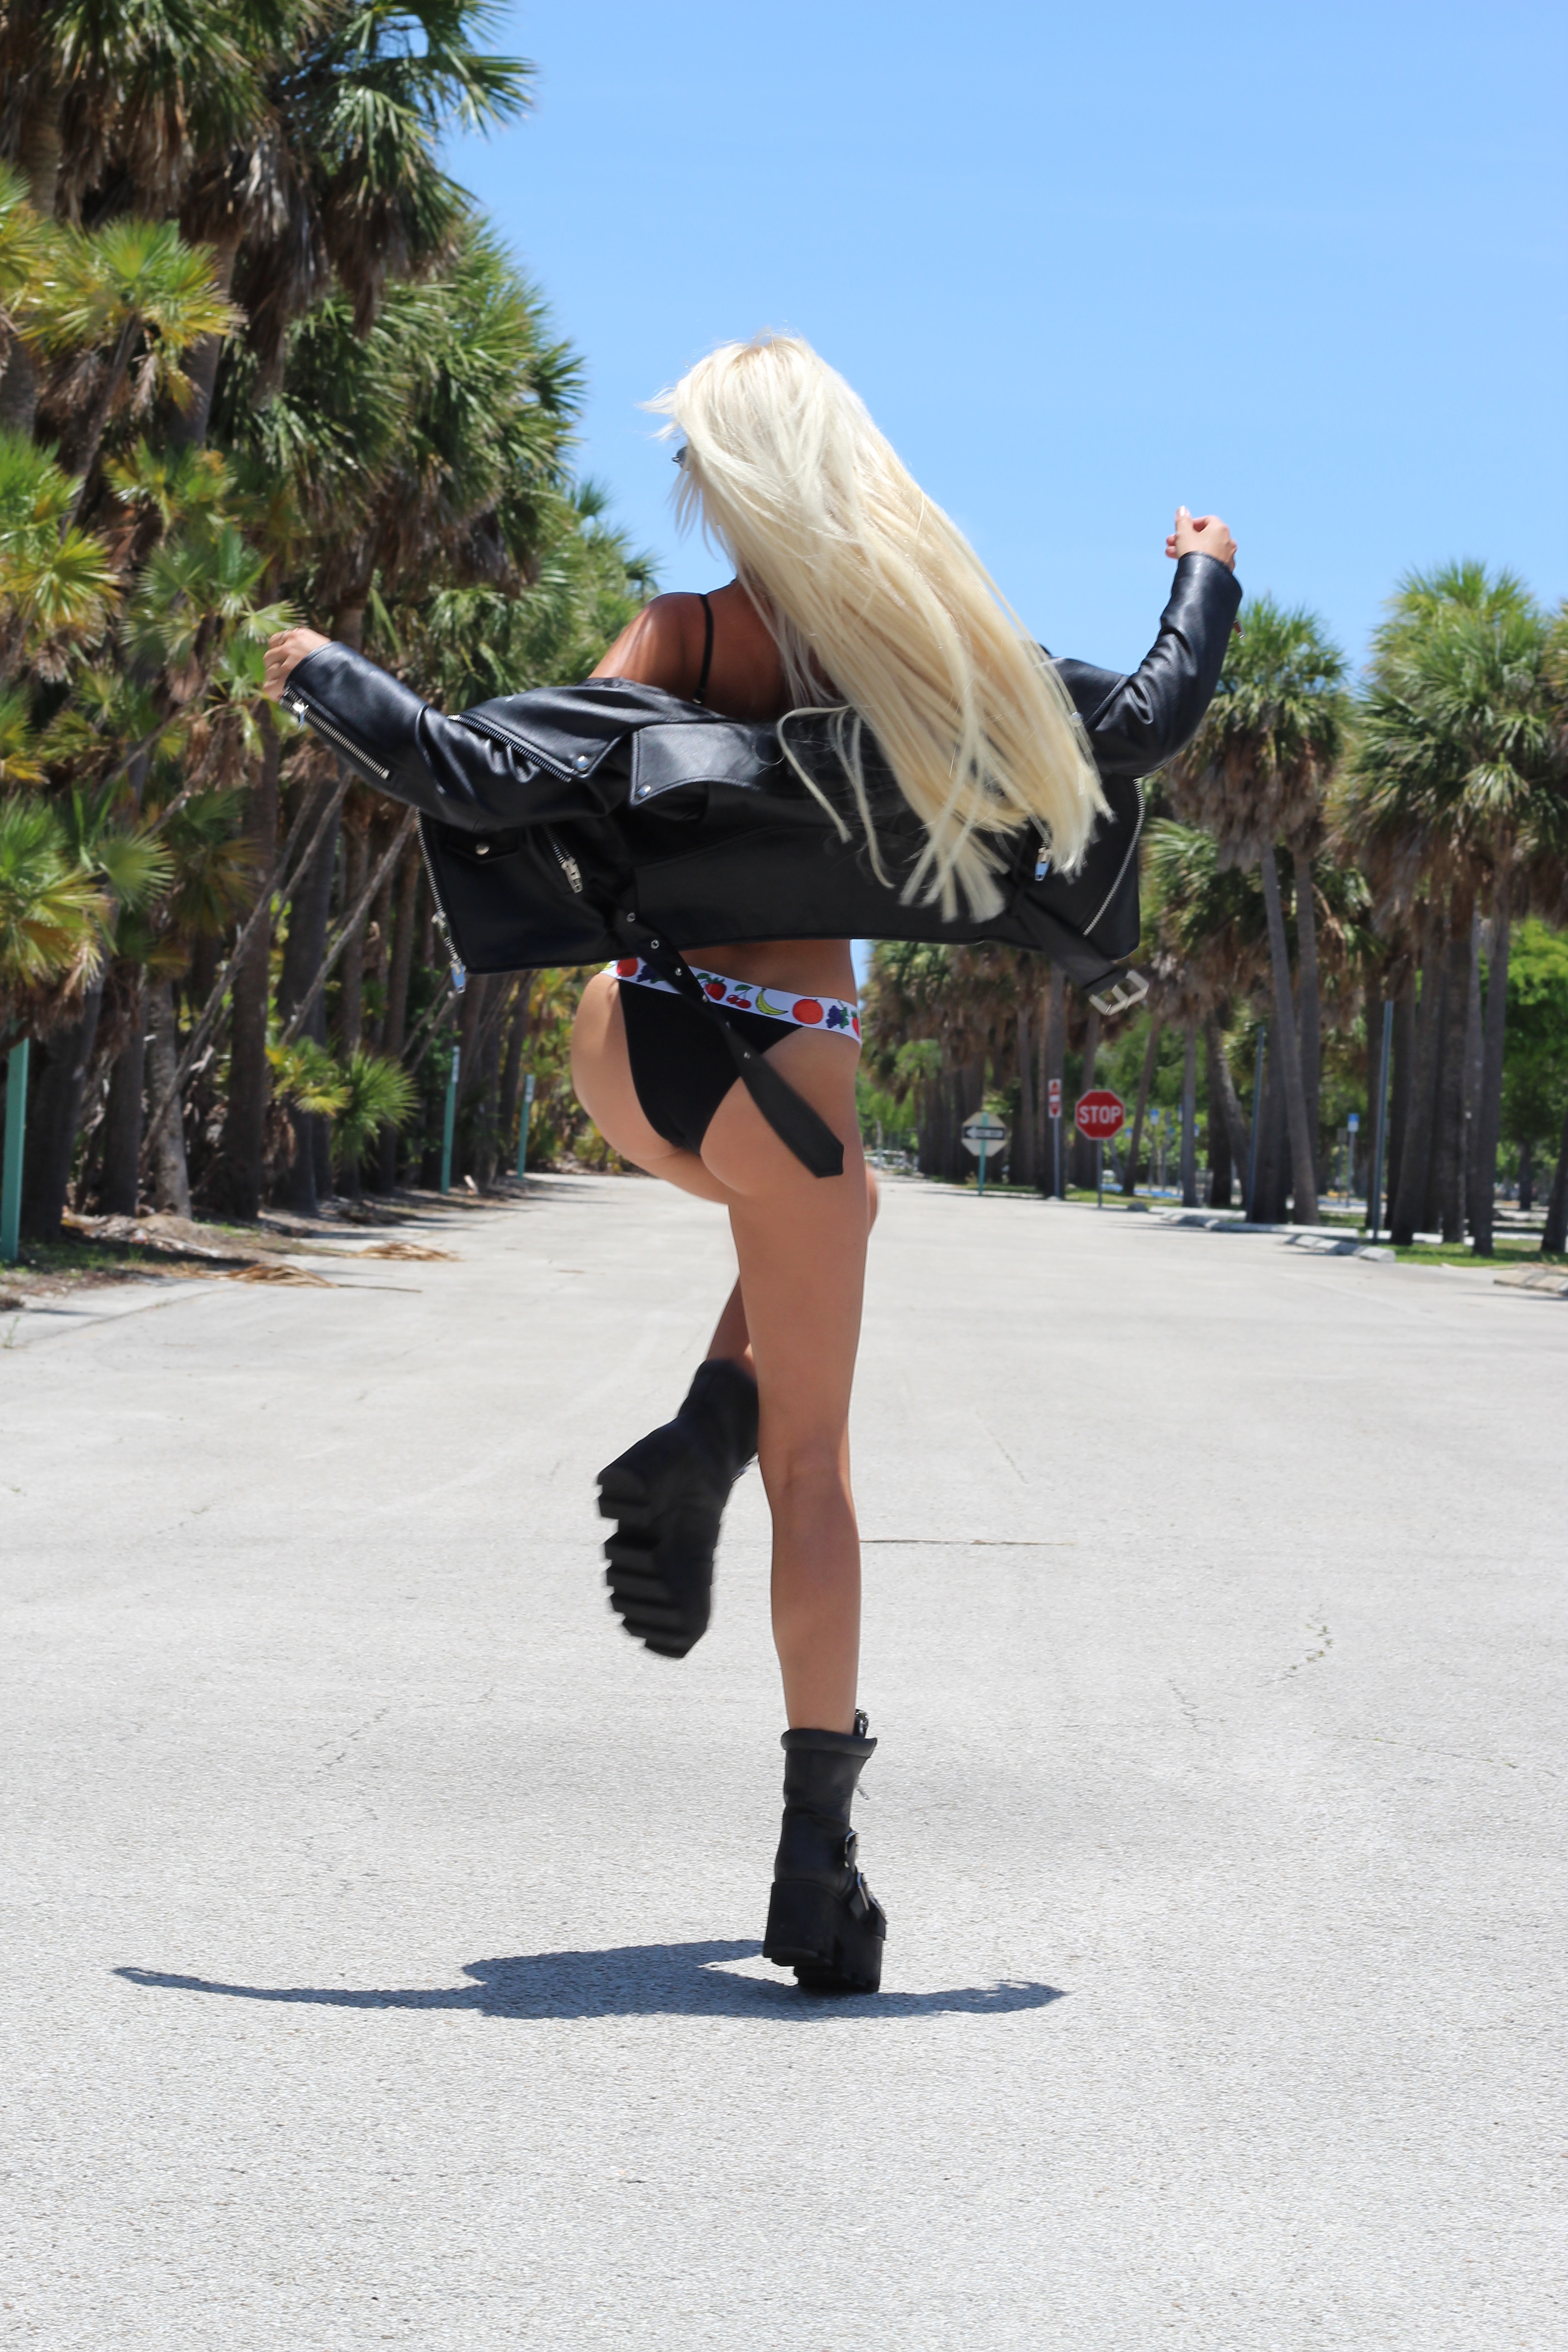
clothing, footwear, costume, joint, leg, shoe, tree, shorts, girl